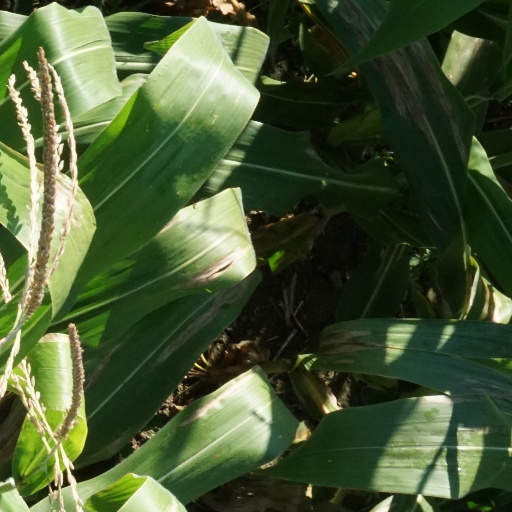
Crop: maize; corn